Purdue Boilermakers men's basketball

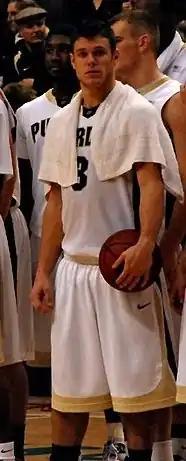
Chris Kramer

played in the ABA* NBL**